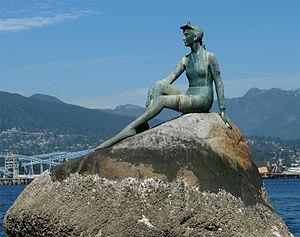
Le parc Stanley est un parc urbain de 404,9 hectares qui se situe à Vancouver, en Colombie-Britannique. Le parc a été officiellement ouvert le 27 septembre 1888, où il a été baptisé du nom de Frederick Stanley, Gouverneur général du Canada de l'époque.
Le Danemark, en forme longue le royaume de Danemark ou le royaume du Danemark, est un pays d’Europe du Nord et de Scandinavie, dont le territoire métropolitain est situé au sud de la Norvège, de laquelle il est séparé par le Skagerrak ; au sud-sud-ouest de la Suède, le Kattégat faisant office de frontière naturelle avec cette dernière ; et au nord de l'Allemagne, seul pays avec lequel il partage une frontière terrestre. Sa capitale est Copenhague.